Eastbourne Town F.C.

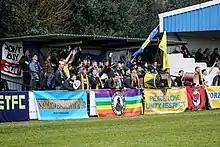
Pier Pressure at an away game

First reference of the Eastbourne Supporters Club goes back to September 1930 when the club reported growing membership numbers. The club was formed to encourage its supporters to visit games at home buy introducing season tickets and arranging transport to away games. By September 1937 membership was noted at 148 members and slowly growing. By June 1951 the membership was totalled at 949 members. Numbers dropped in the 1970s.